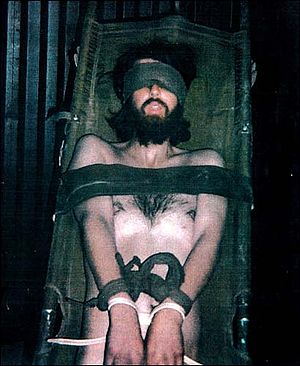
2019 / Billeder
2019 begyndte på en tirsdag. Påsken falder dette år den 13.april